George O'Leary

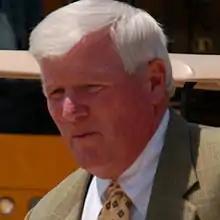
O'Leary in 2007 pictured during UCF's home opener

George Joseph O'Leary (born August 17, 1946) is a former American football coach and college athletics administrator. He served as the head football coach of the Georgia Tech Yellow Jackets from 1994 to 2001 and the UCF Knights from 2004 to 2015. He was famously hired in 2001 to be the head coach of the Notre Dame Fighting Irish but resigned after five days for lying on his resume. O'Leary was an assistant coach for the Minnesota Vikings of the National Football League (NFL) from 2002 to 2004, and an assistant coach for the Syracuse Orange and San Diego Chargers.